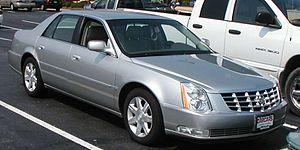
Lancée en 2005 en remplacement de la célèbre DeVille, la Cadillac DTS est devenue le vaisseau amiral de la marque outre-Atlantique. En effet, cette berline de 5,27 m de long est exclusivement vendue en Amérique du Nord.